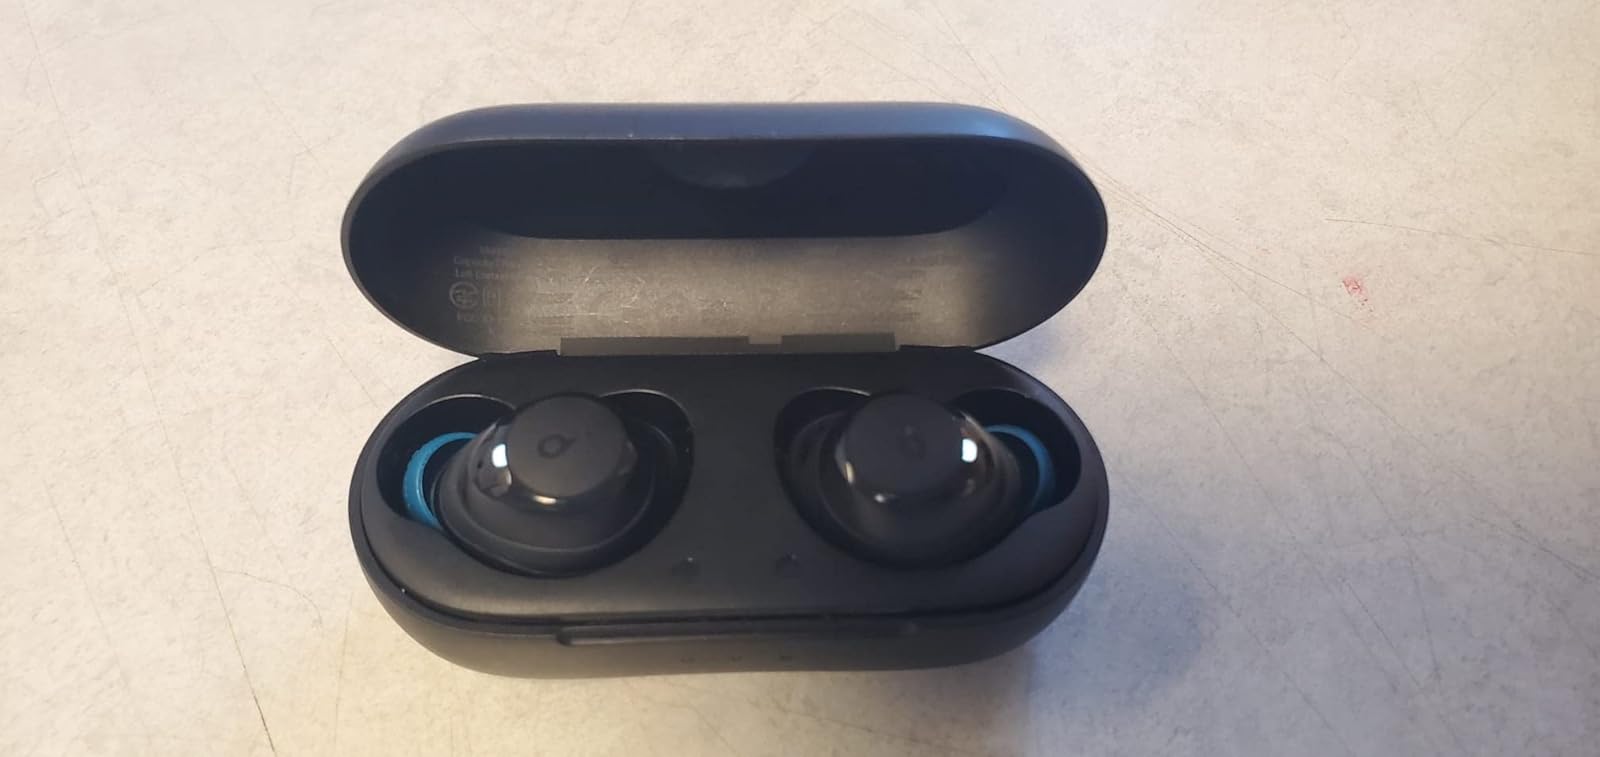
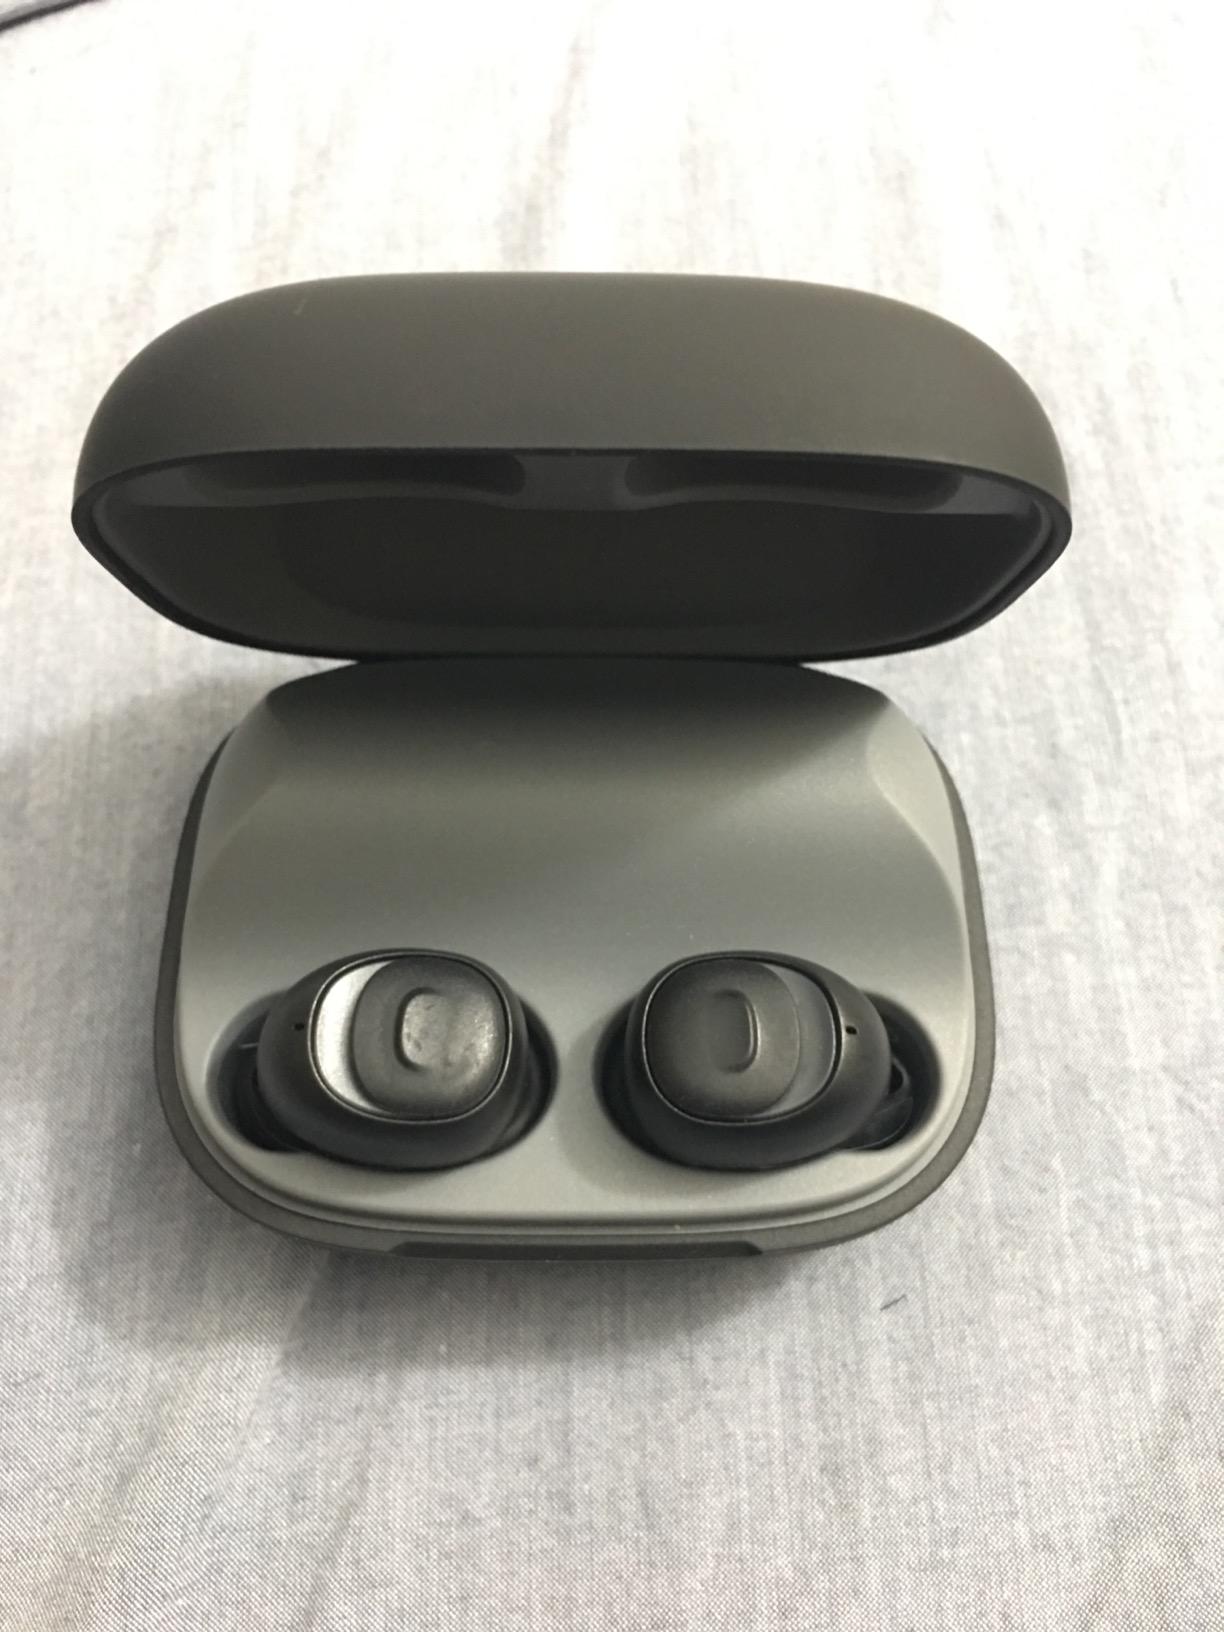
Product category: earbuds
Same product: no